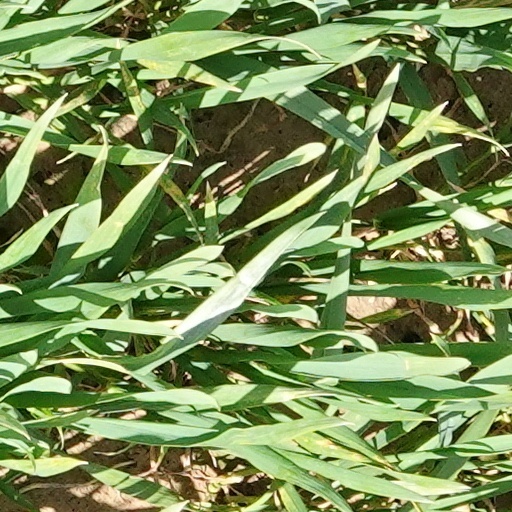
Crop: wheat